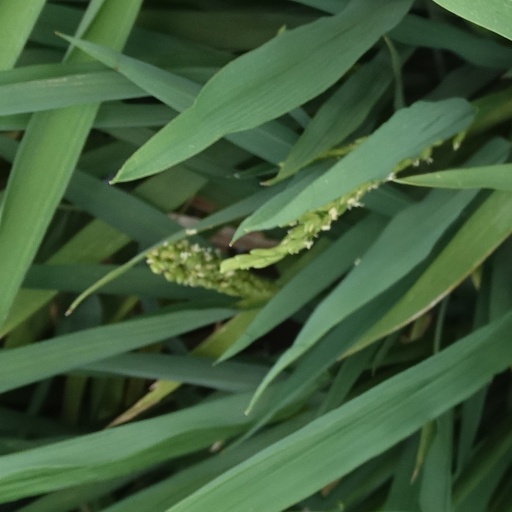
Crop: rice